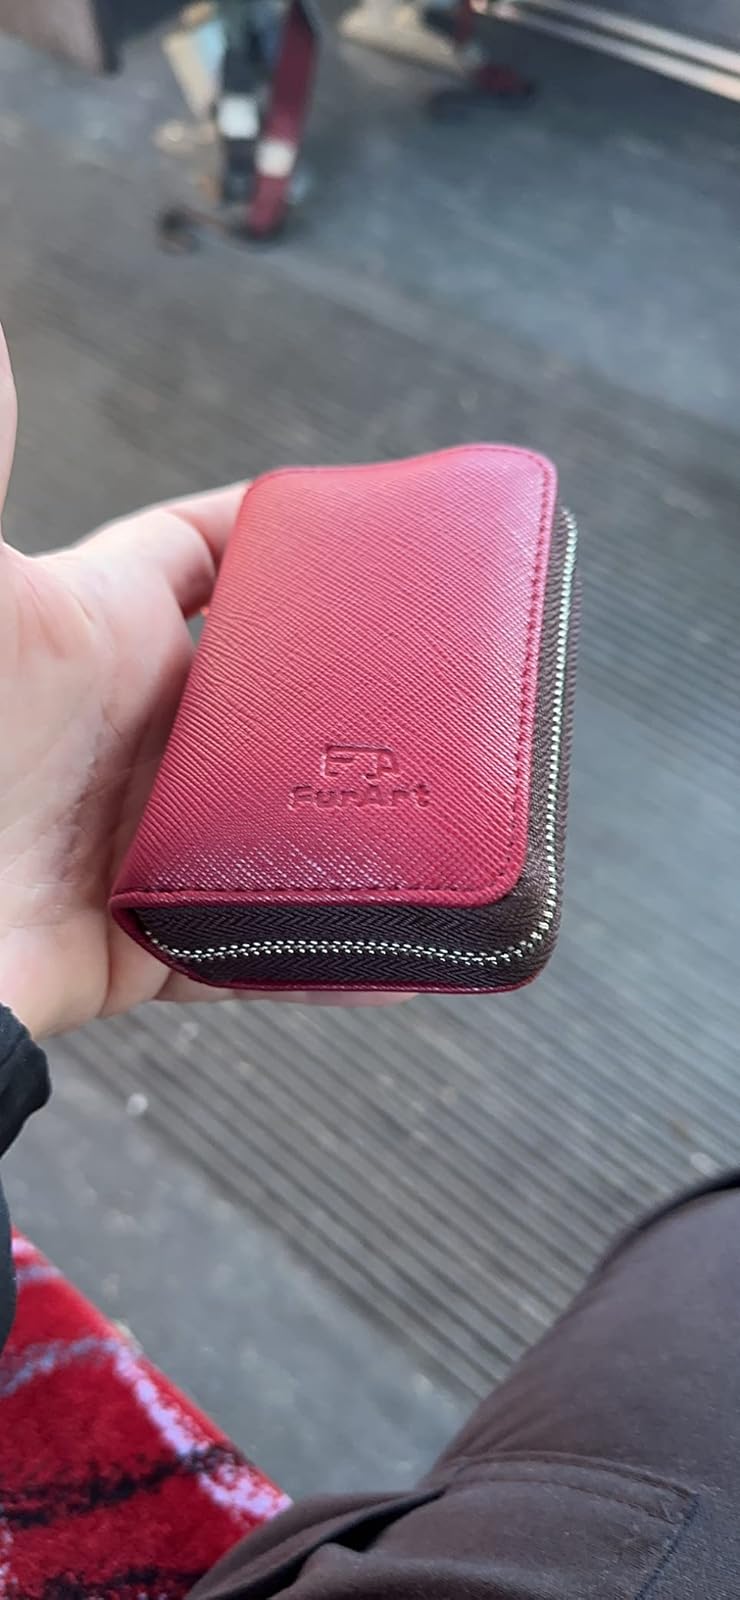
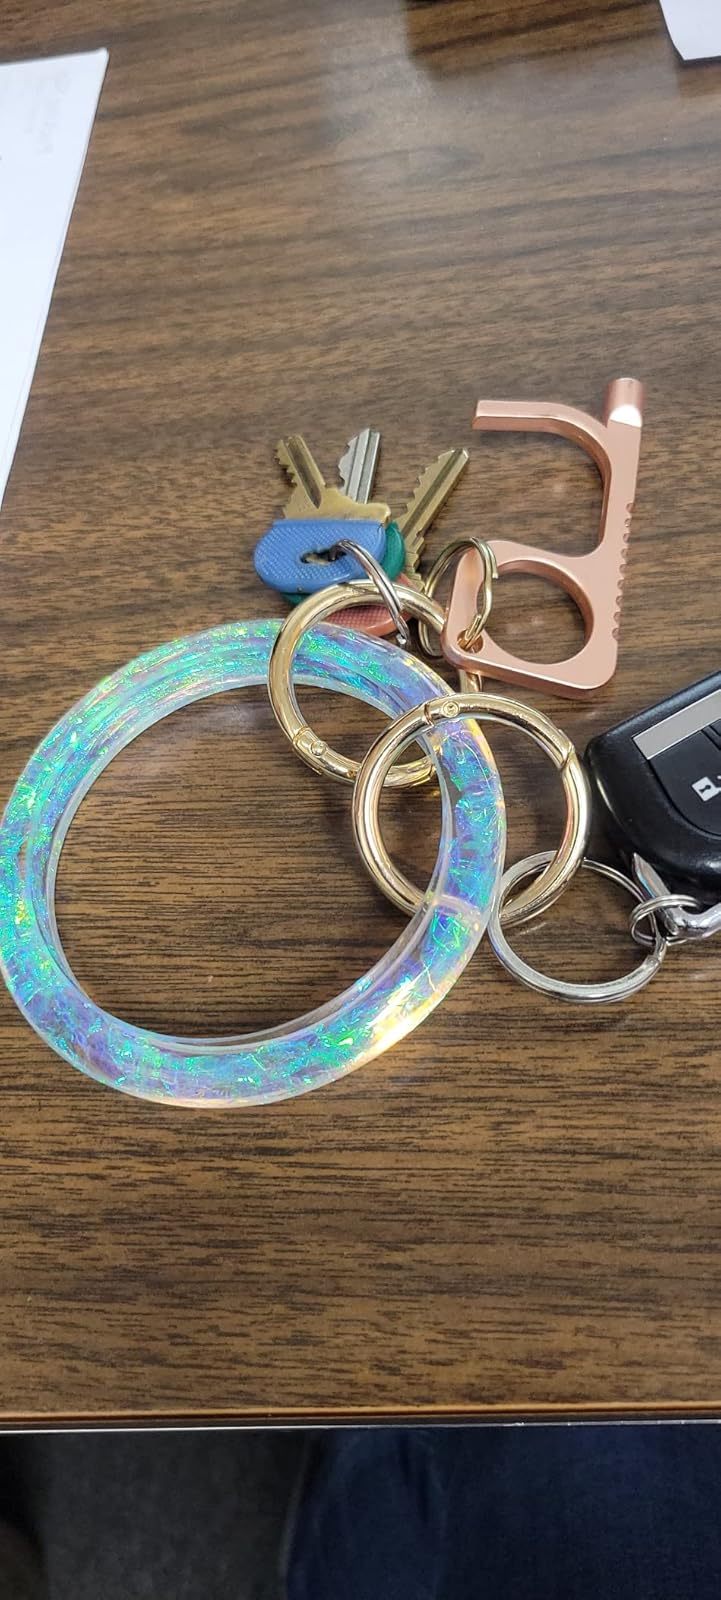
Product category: accessories_keychain
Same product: no